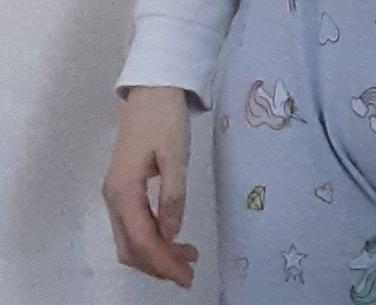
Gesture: no_gesture